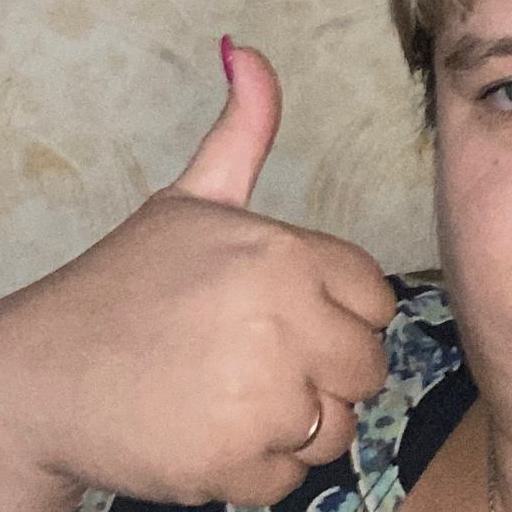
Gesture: like